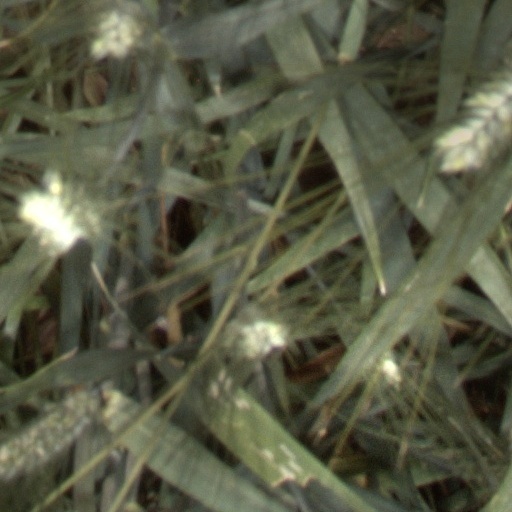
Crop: wheat